House Party (1998)

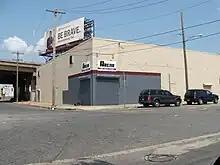
The ECW Arena.

House Party - the third House Party professional wrestling supercard event produced by Extreme Championship Wrestling (ECW) - took place on January 10, 1998 in the ECW Arena in Philadelphia, Pennsylvania in the United States. Excerpts from House Party aired on episodes #247 and #248 of the syndicated television show "ECW Hardcore TV" on January 14 and 21, 1998, while the full event was later released on VHS and DVD.